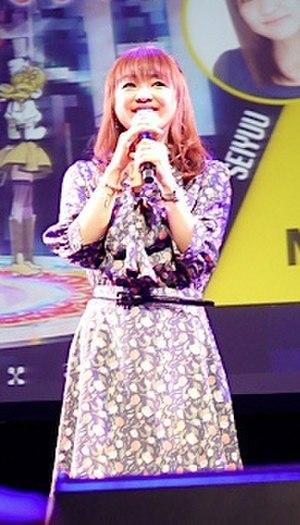
Saitõ Chiwa, est une seiyū et chanteuse japonaise née le 12 mars 1981 à Saitama au Japon.